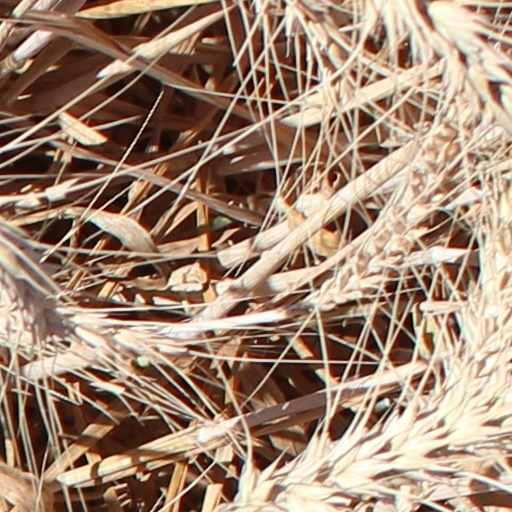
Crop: wheat